Faisal I

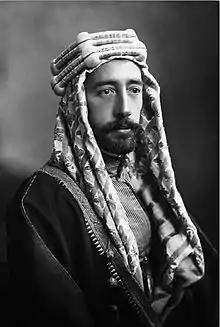

Faisal I bin Hussein bin Ali Al-Hashemi ("Fayṣal al-Awwal bin Ḥusayn bin ʻAlī al-Hāshimī"; 20 May 1885 – 8 September 1933) was King of Iraq from 23 August 1921 until his death in 1933. A member of the Hashemite family, he was a leader of the Great Arab Revolt during the First World War, and ruled as the unrecognized King of the Arab Kingdom of Syria from March to July 1920 when he was expelled by the French.